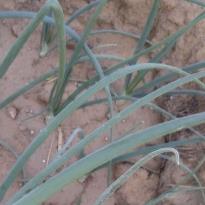
Crop: Onion
Condition: healthy-leaf